Winfield Scott Hancock

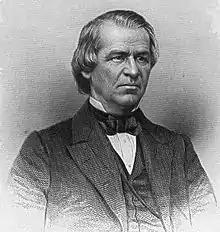
Andrew Johnson thought Hancock was the ideal Reconstruction general.

At the close of the war, Hancock was assigned to supervise the execution of the conspirators in the assassination of President Abraham Lincoln. Lincoln had been assassinated on April 14, 1865, and by May 9 of that year, a military commission had been convened to try the accused. The actual assassin, John Wilkes Booth, was already dead, but the trial of his co-conspirators proceeded quickly, resulting in convictions. President Andrew Johnson ordered the executions to be carried out on July 7. Although he was reluctant to execute some of the less-culpable conspirators, especially Mary Surratt, Hancock carried out his orders, later writing that "every soldier was bound to act as I did under similar circumstances."